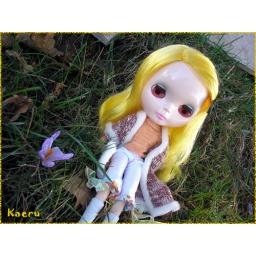
Muffy travels to almost the end of the world... a trip to a mountain town near the sky... Muffy and the flowers